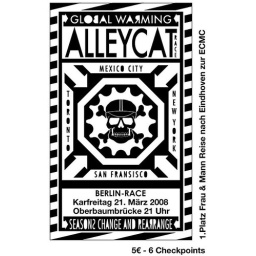
1st female bzw. male get an ticket to the ecmc in eindhoven, by airplane or train